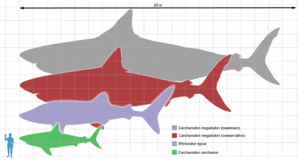
Megalodon
Megalodon (rød) med den "store" hvide haj (grøn) og et menneske
Megalodon er en meget stor forhistorisk haj. Den antages af nogle at være en slægtning til vore dages hvidhaj, mens andre forskere afviser den teori. Det antages normalt, at megalodonen levede for omkring 20 millioner år siden, og frem til for omkring 1,2 millioner år siden. Nogle forskere mener dog, at megalodonen døde noget senere – og enkelte hævder endda, at den stadig eksisterer.